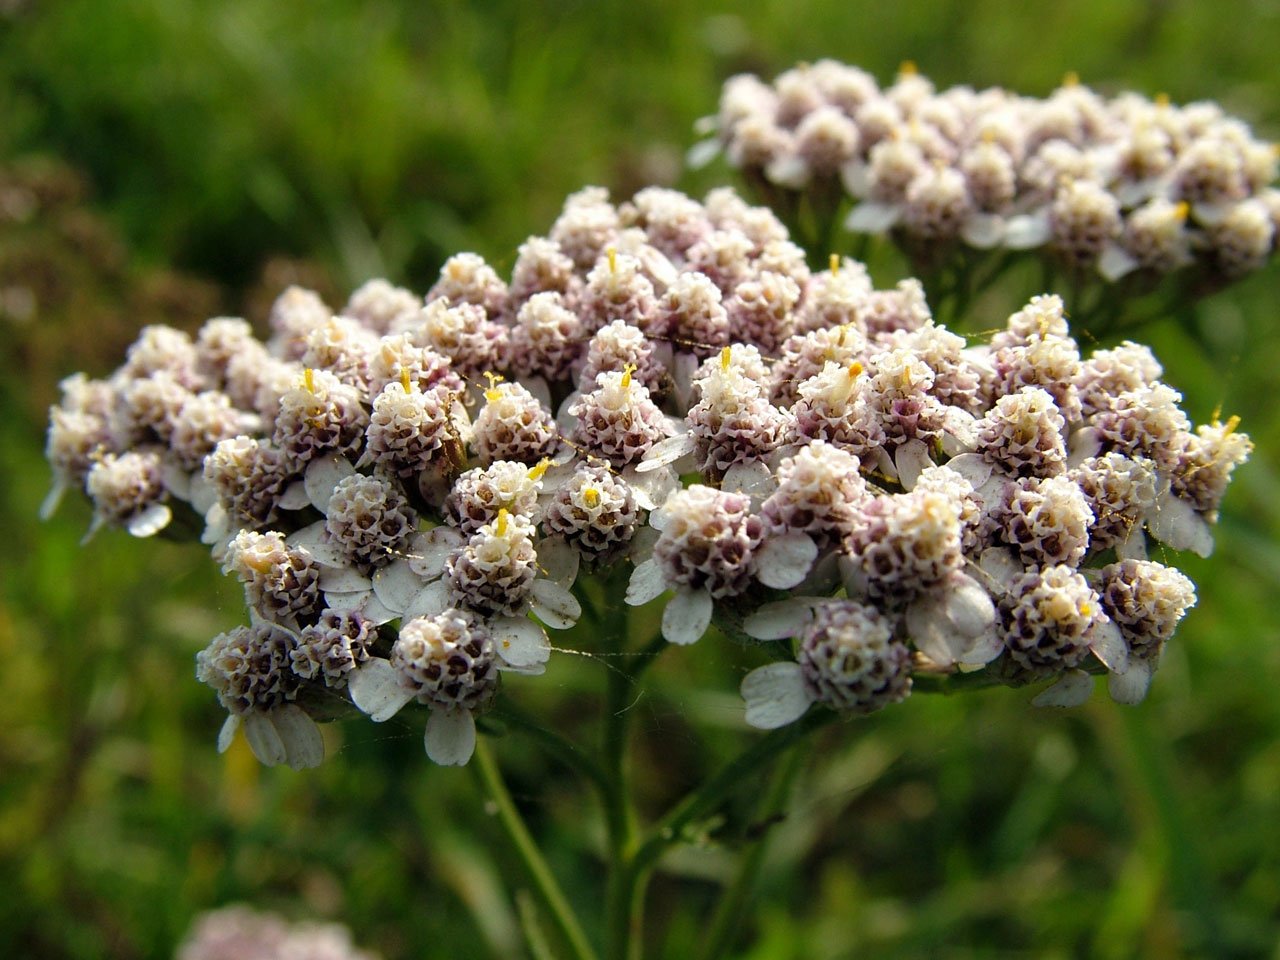
blossom, plant, white, flower, green, herb, produce, botany, flora, wildflower, flowers, background, beige, shrub, yarrow, macro photography, flowering plant, daisy family, land plant